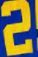
Number: 2